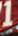
Number: 1